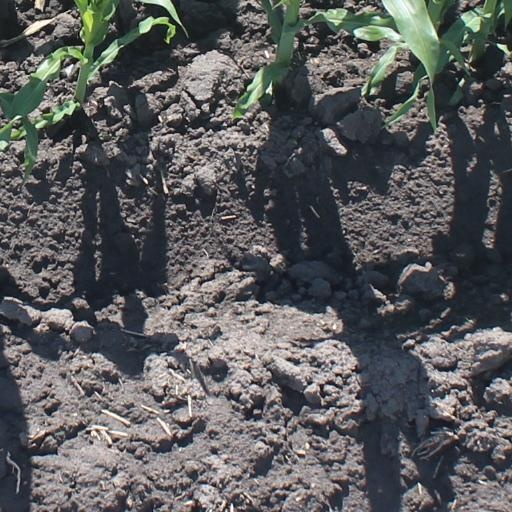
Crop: maize; corn